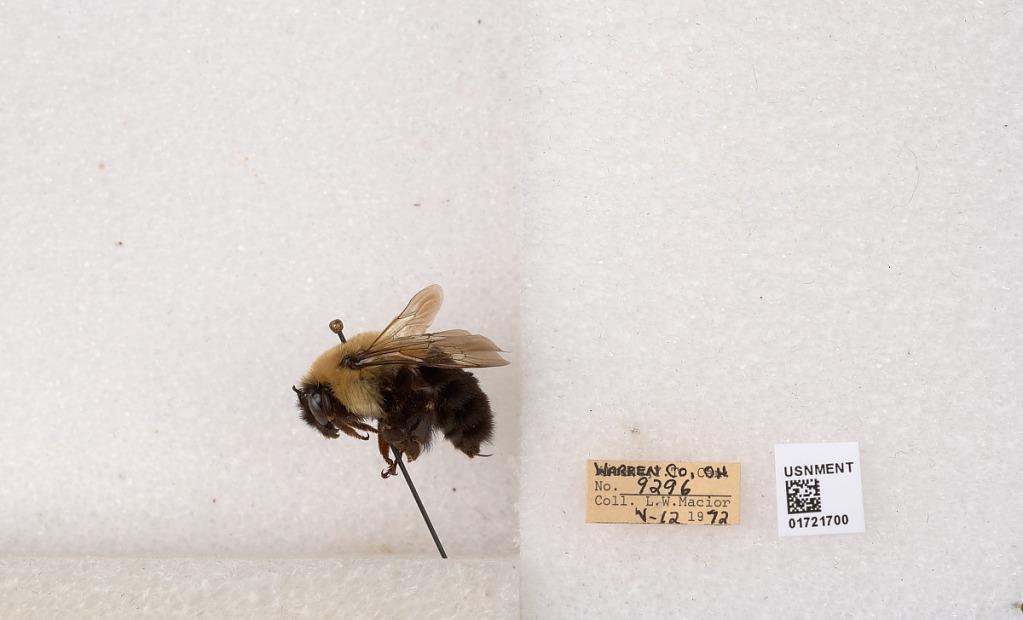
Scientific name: Bombus impatiens Cresson
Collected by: L. Macior
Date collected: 1972-5-12
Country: United States
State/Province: Ohio
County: Warren
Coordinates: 39.4276, -84.1668